Eureka Springs, Arkansas

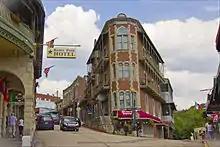
Downtown

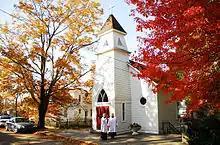
St. James' Episcopal Church

Native American legends tell of a Great Healing Spring in the Eureka Springs area. People of various indigenous cultures long visited the springs for this sacred purpose. The hills and valleys of the area are ancestral lands of the historic Osage Nation, and bands of Delaware and Shawnee peoples also lived in the area before the federal government conducted Indian removal further west.